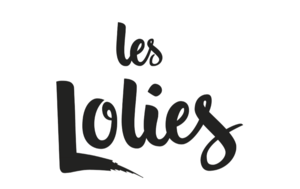
Logo Les Lolies
Les Lolies est une web-série créée en 2014 par Marielle Sade et Romy Trajman, mère et fille, à la vie comme à l’écran.